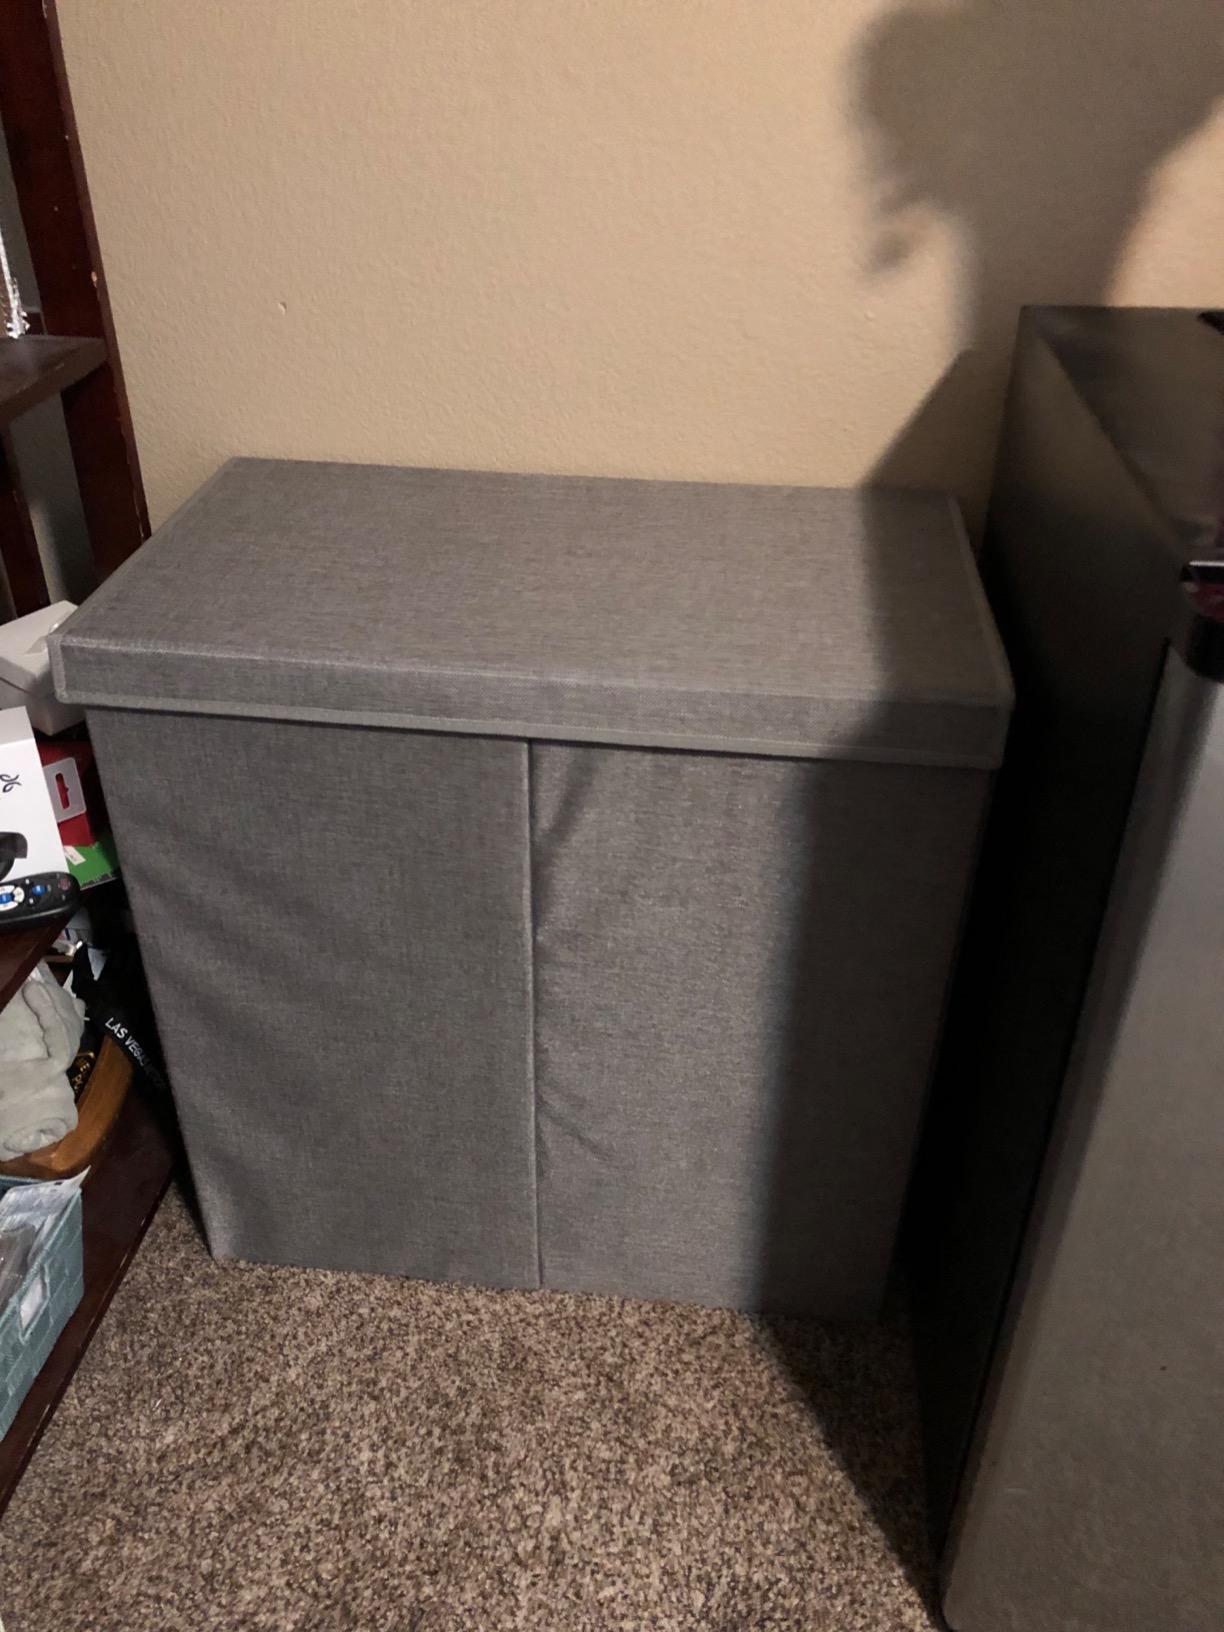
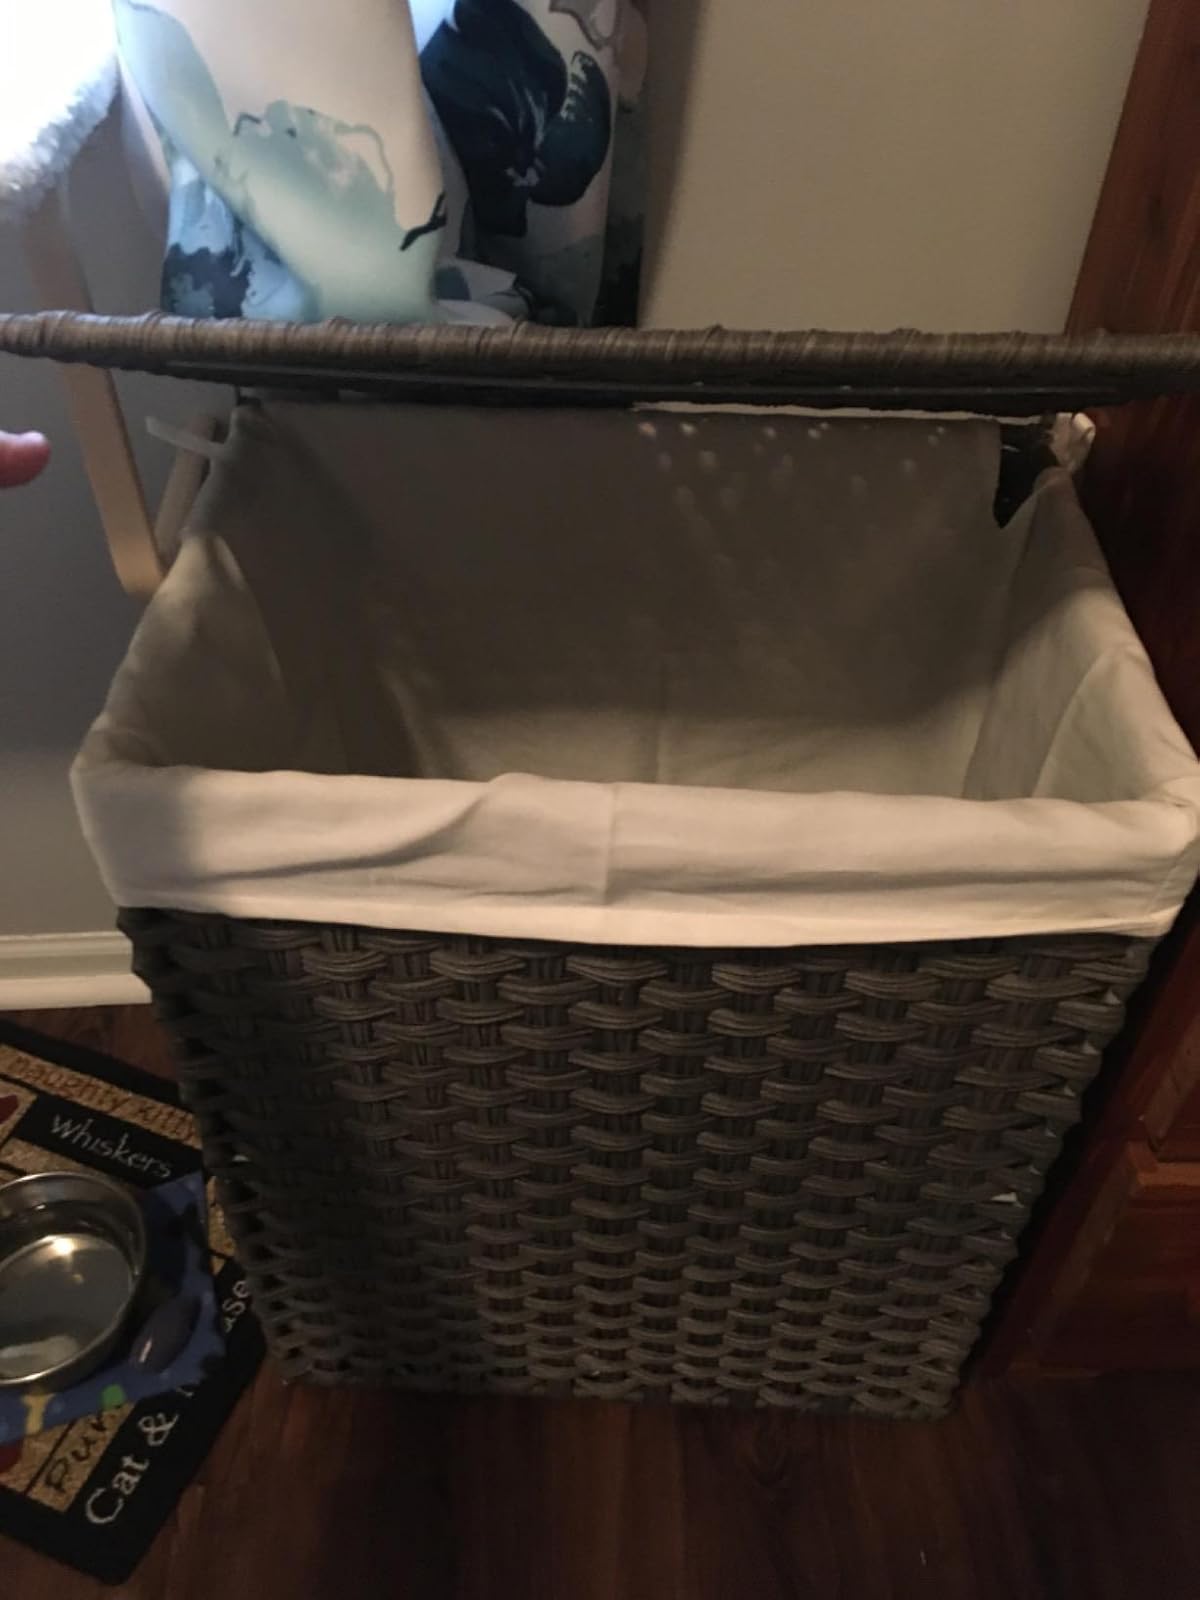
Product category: items_hamper
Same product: no